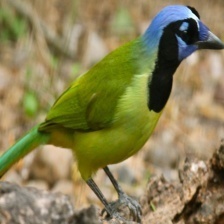
Species: GREEN JAY
Scientific name: CYANOCORAX YNCAS
ImageNet parent category: jay